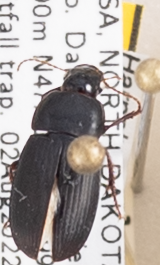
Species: Harpalus opacipennis
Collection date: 2022-08-02
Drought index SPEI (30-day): -0.844
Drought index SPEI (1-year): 1.28
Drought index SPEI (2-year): -0.8